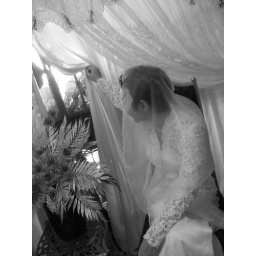
took this photo of my sis-in-law in black and white as my husband was shooting this in colour